Mårkær Monastery

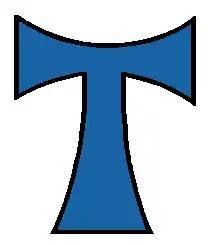
Cross of the Order of the Hospital Brothers of St. Anthony

Mårkær Monastery was an establishment of the Hospital Brothers of St. Anthony, a religious order. It was located at Mårkær, Angeln, Southern Schleswig.